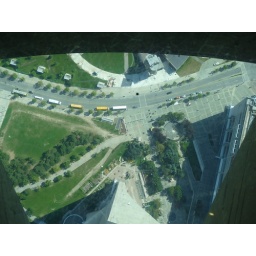
Looking down through the glass floor in the CN Tower